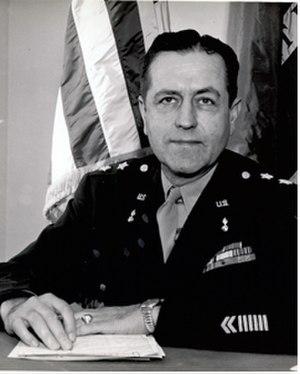
« The class the stars fell on », en français « La promotion sur laquelle les étoiles tombèrent », est une expression utilisée pour décrire la promotion d’officiers de 1915 de l’Académie militaire de West Point. Dans l’armée des États-Unis, les insignes des généraux sont composés de une à plusieurs étoiles. Sur les 164 diplômés de cette année-là, 59 atteignirent le grade de général, soit plus que n’importe quelle autre promotion de l’histoire de West Point, d’où cette expression. Deux atteignirent le grade de général de l’Armée. Il y eut aussi deux généraux, sept lieutenant-généraux, vingt-quatre major généraux et vingt-quatre brigadiers généraux. Dwight D. Eisenhower, l’un des généraux 5 étoiles, devint le 34ᵉ président des États-Unis.